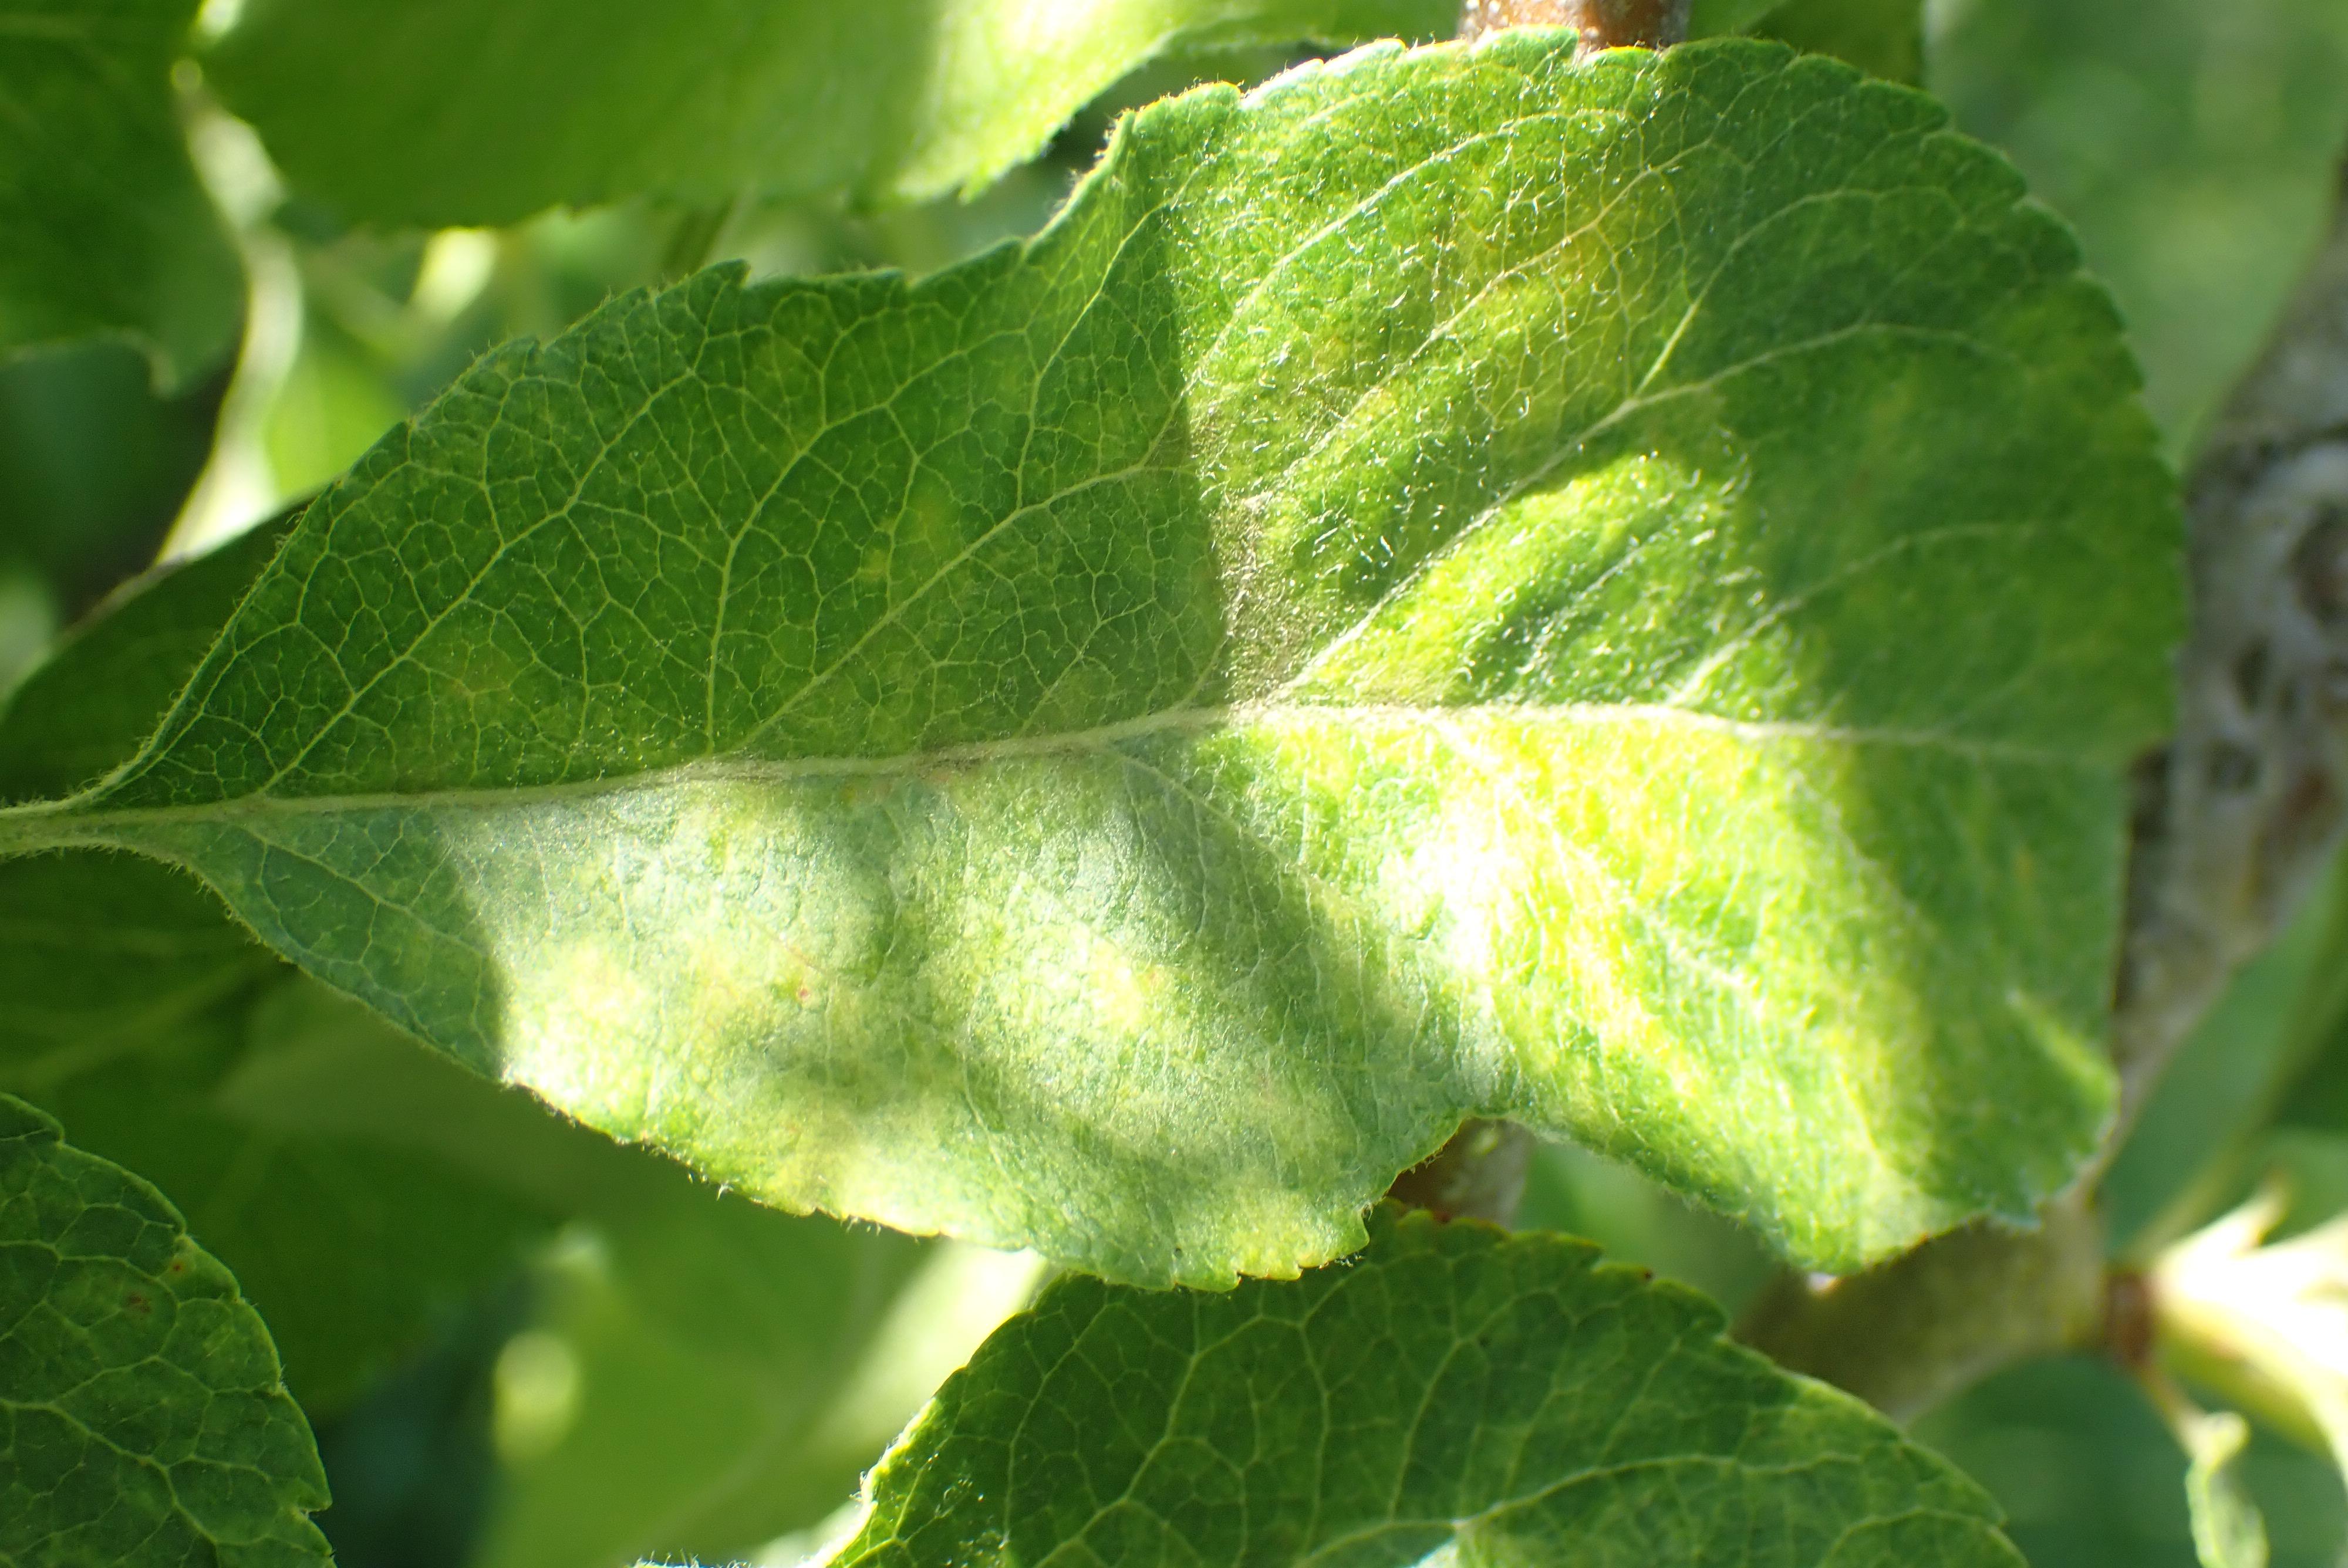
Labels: scab